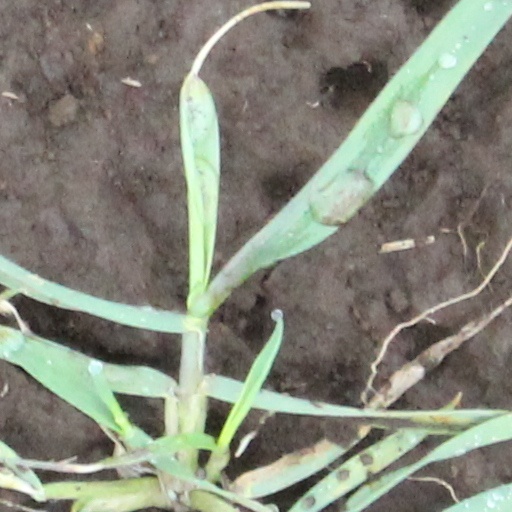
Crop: wheat